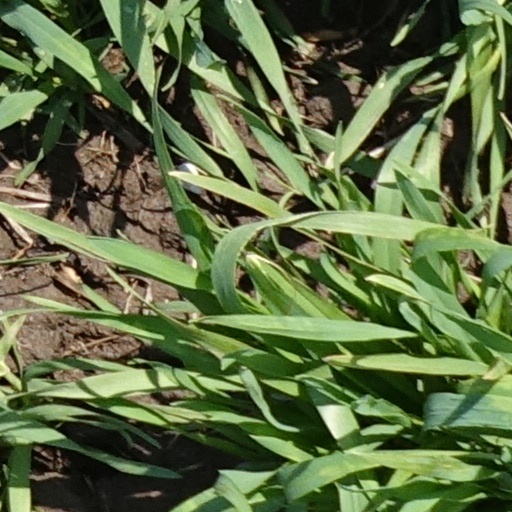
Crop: wheat